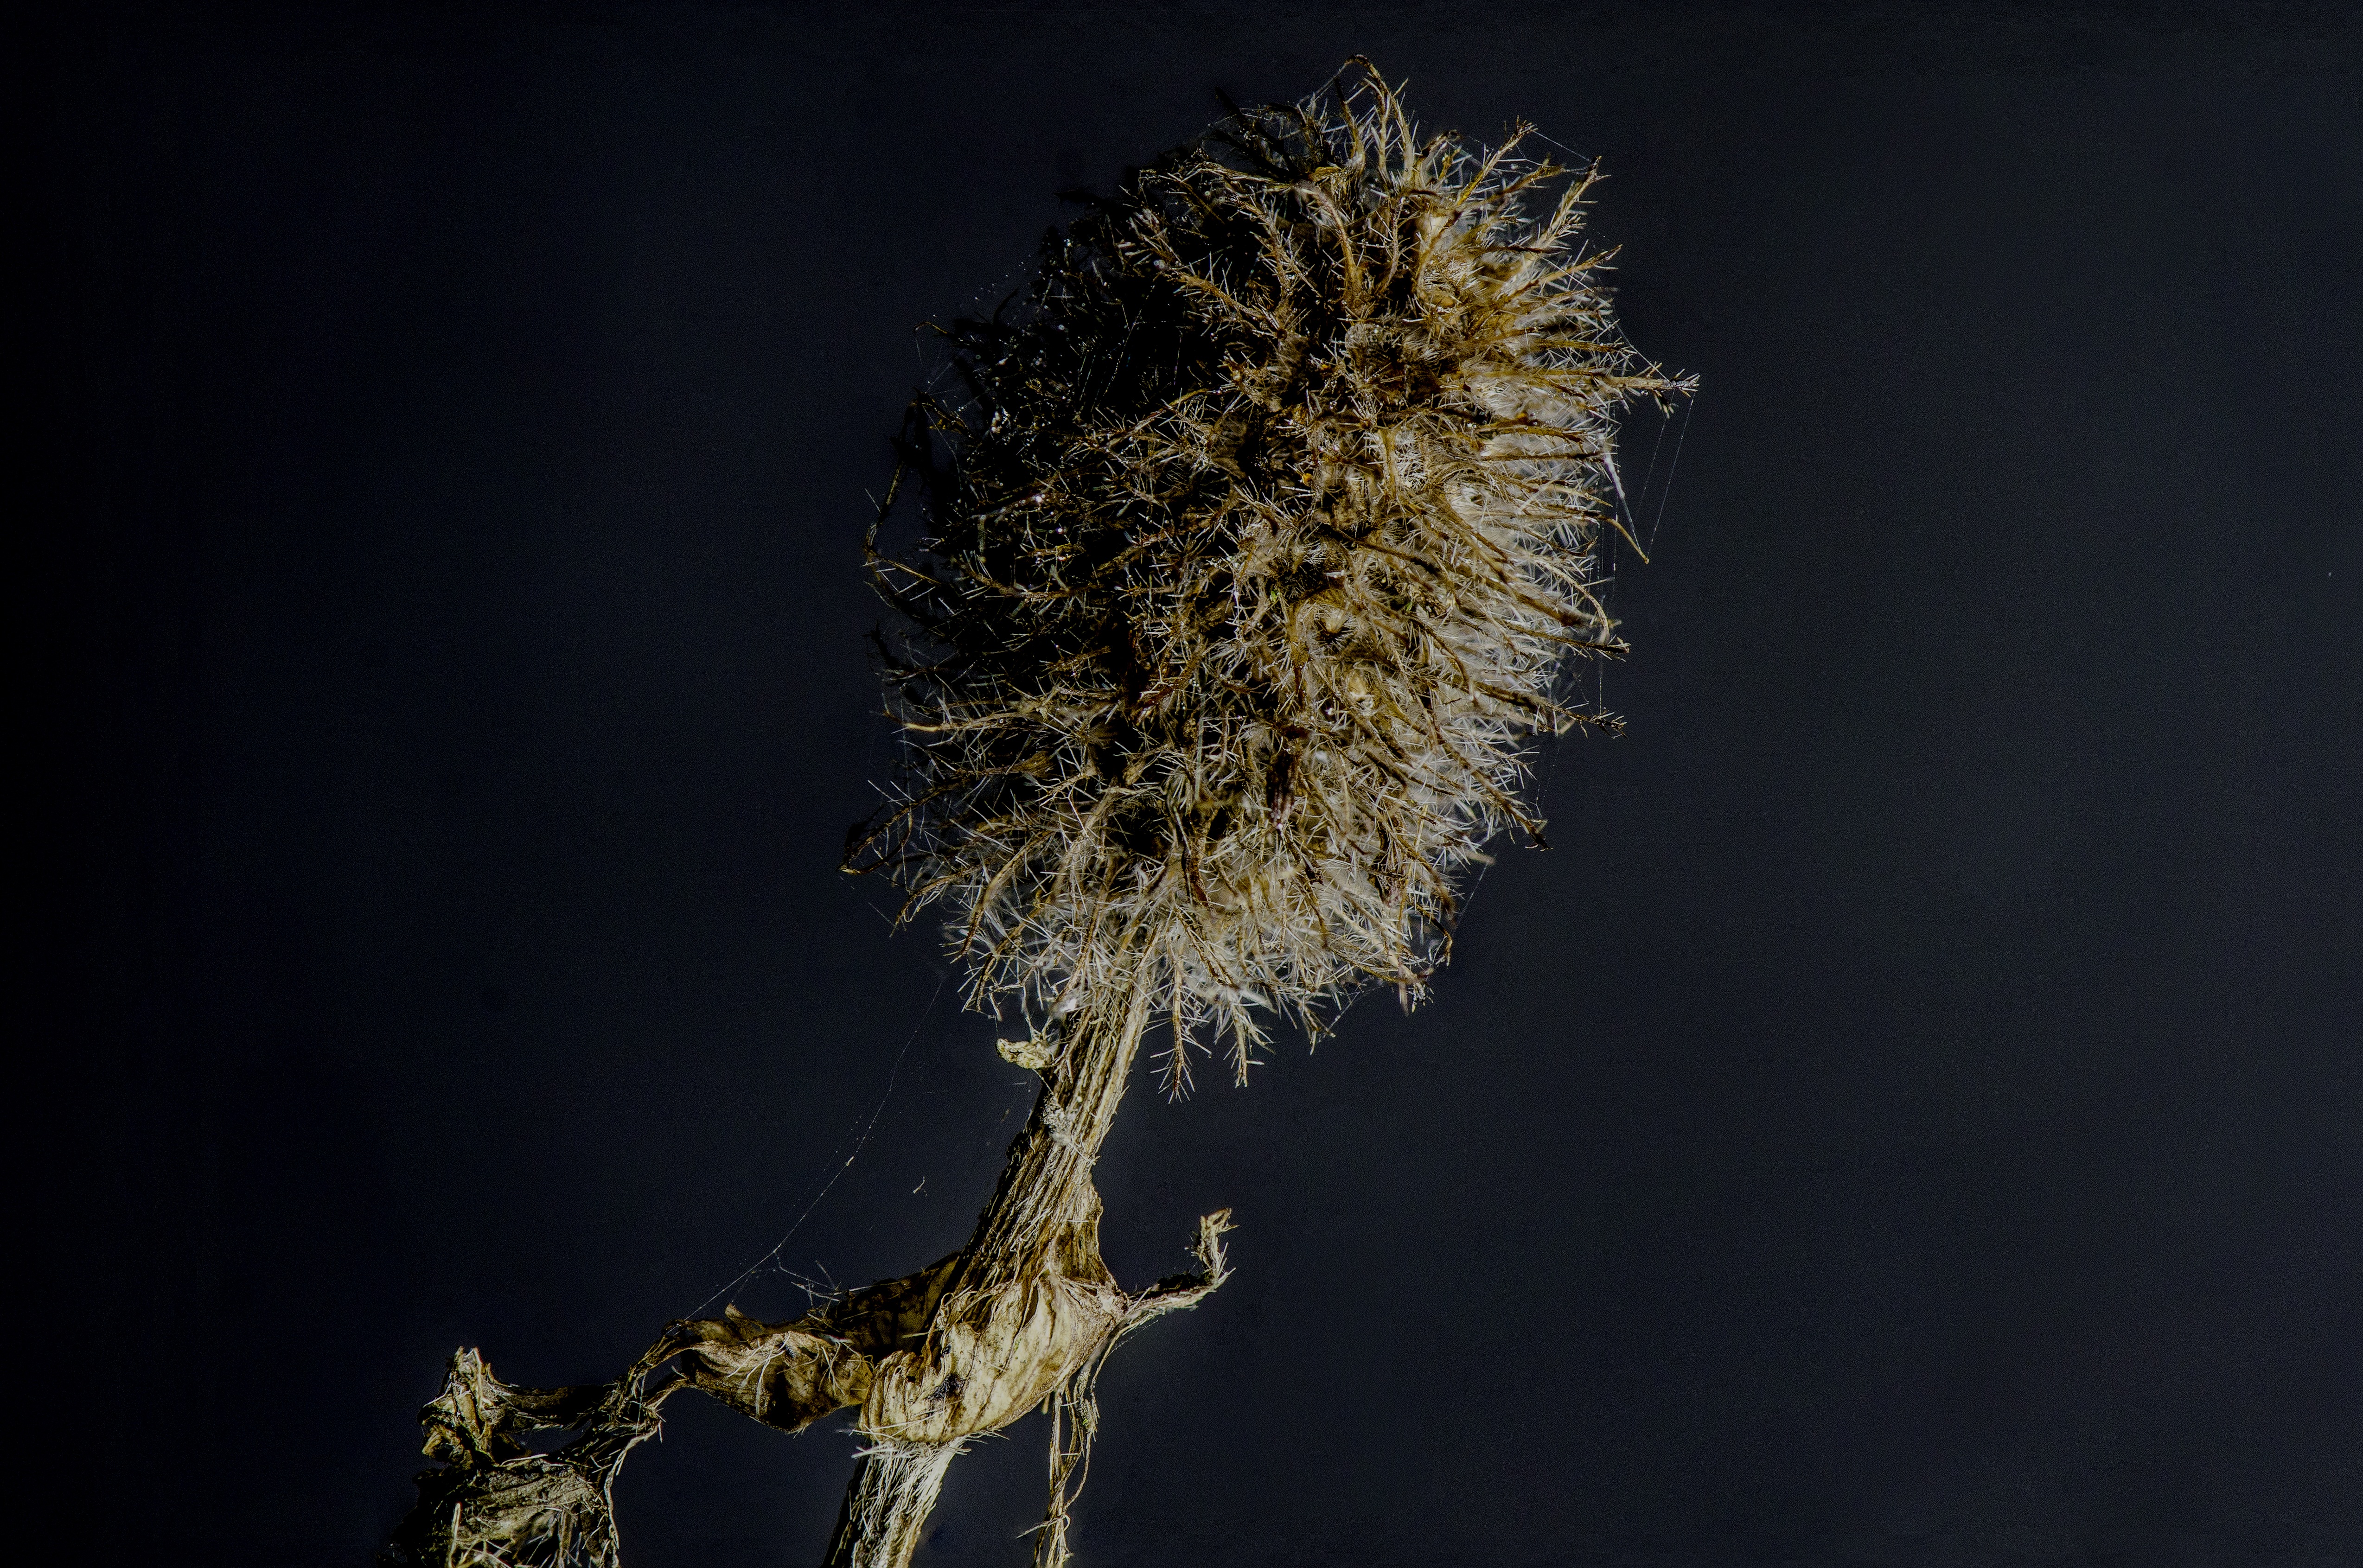
tree, nature, grass, branch, creative, light, plant, sky, night, photography, sunlight, leaf, flower, frost, reflection, macro, darkness, flora, dead flower, close up, art, picture, macro photography, flowering plant, grass family, atmosphere of earth, woody plant, land plant